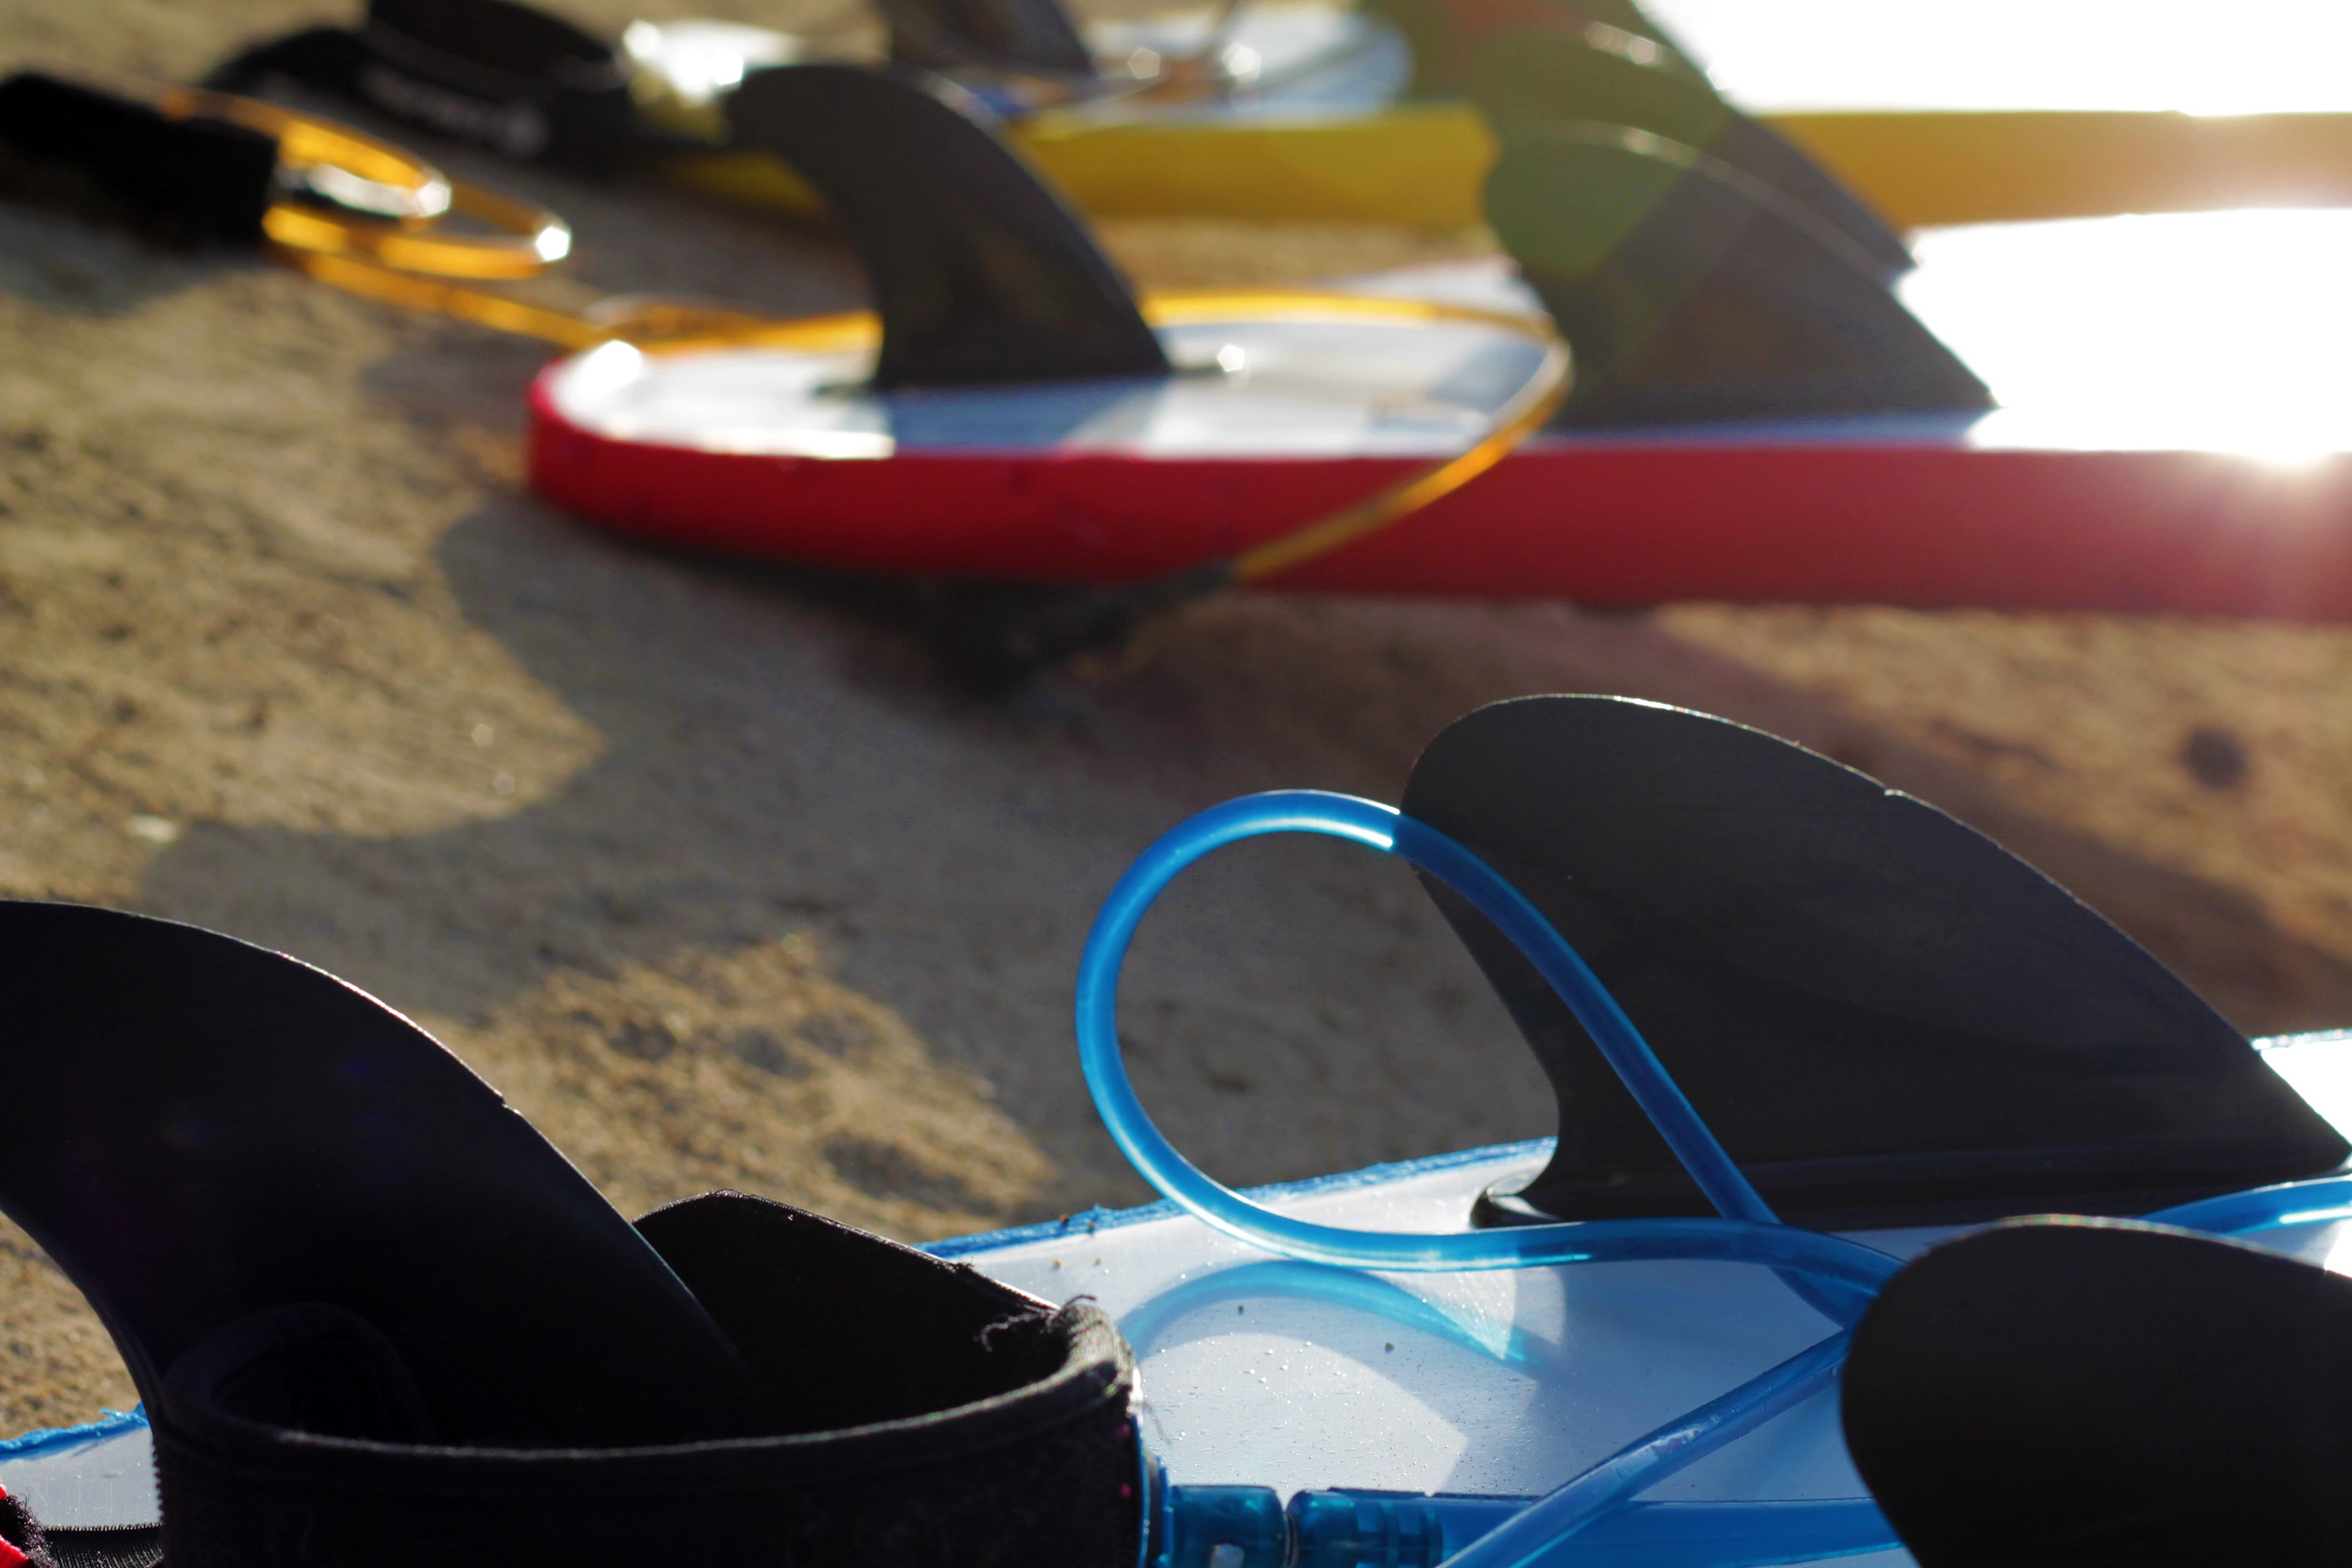
shoe, car, wheel, vehicle, blue, sunglasses, glasses, footwear